Kamwe language

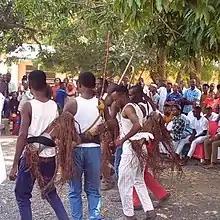
Kamwe cultural dancers.

The name Mwecika(Michika) is a Nkafa phrase which means creeping in silently to hunt. Depicting how Kwada Kwakaa the warrior was moving stealthily on the Michika hills to hunt his games. Kamwe literally means people of the same "consanguinity and affinity". The Kamwe people believe in a heavenly God called 'Hyalatamwe' Communication with Hyalatamwe directly is not possible in Kamwe culture. Hyalatamwe is revered and feared. Communication with him has to be through intermediaries called "Da melie or Tchehye shwa"